För tapperhet i fält

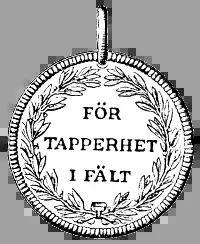
The obverse of a "För tapperhet i fält" medal.

The design is simple, a round medal, modern size 8 of the Swedish medal scale of 1773, called "Mensura magnitudinis Nummorum", which is equal to a diameter of 31 mm. The obverse side shows the name of the medal, "" or "" (or for older medals ""), encircled by a wreath. The reverse side has since 1809 been decorated by the symbol of the Order of the Sword. Before that, the reverse carried a picture of Gustav III and the text ("Gustav III King of Sweden"). A band in blue and yellow has been issued with the awards since 1819.